Paul van Vianen

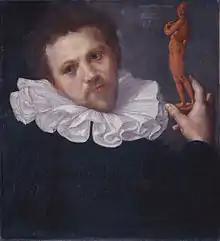
Portrait of Paulus van Vianen holding one of his creations, by Cornelis Ketel

Vianen was born in Utrecht. According to the RKD, he travelled to Italy and only moved to Prague in the last decade of his life, but for that reason he is known as a member of the "Prague school of art" under Rudolf II, Holy Roman Emperor. He was the son of Willem van Vianen, brother of Adam van Vianen, the father of Paulus II, and the uncle of Adam II and his brother Christian van Vianen.